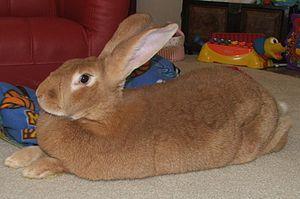
Le géant des Flandres est une race de lapin européen domestique d'origine belge.
Le lapin domestique est un lapin européen, qui a été domestiqué pour l'alimentation humaine en Europe occidentale, au Moyen Âge, une époque relativement récente comparée à d'autres animaux domestiques. Les lapins de clapier sont de petits mammifères herbivores qui diffèrent très peu de l'espèce souche, classée dans l'ordre des Lagomorphes, la famille des léporidés et le genre Oryctolagus. À l'origine, le Lapin européen est élevé en semi-liberté dans de vastes espaces clos comme « lapin de garenne », afin d'assurer notamment la production de laurices durant la période de carême. Depuis lors, de très nombreuses races de lapins ont été créées dans le cadre de l'élevage sélectif effectué par les humains, en fonction de l'usage auquel la cuniculture les destine. Au début du XXᵉ siècle on recense plus de 100 races de lapins domestiques.